Mueller report

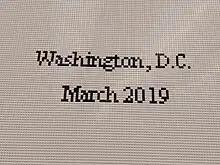
Detail of the front page of the report, as redacted in 2019, reproduced in Lego by Chinese dissident artist Ai Weiwei

On April 18, 2019, a redacted version of the special counsel's report was released to Congress and the public. About one-eighth of the lines are redacted. The report is 448 pages long across two volumes and four appendices. It contains about 200,000 words and over 1,100 footnotes. About 11% of the text is redacted. 40% of the pages had at least one redaction, and there were over 900 redacted text blocks in all.